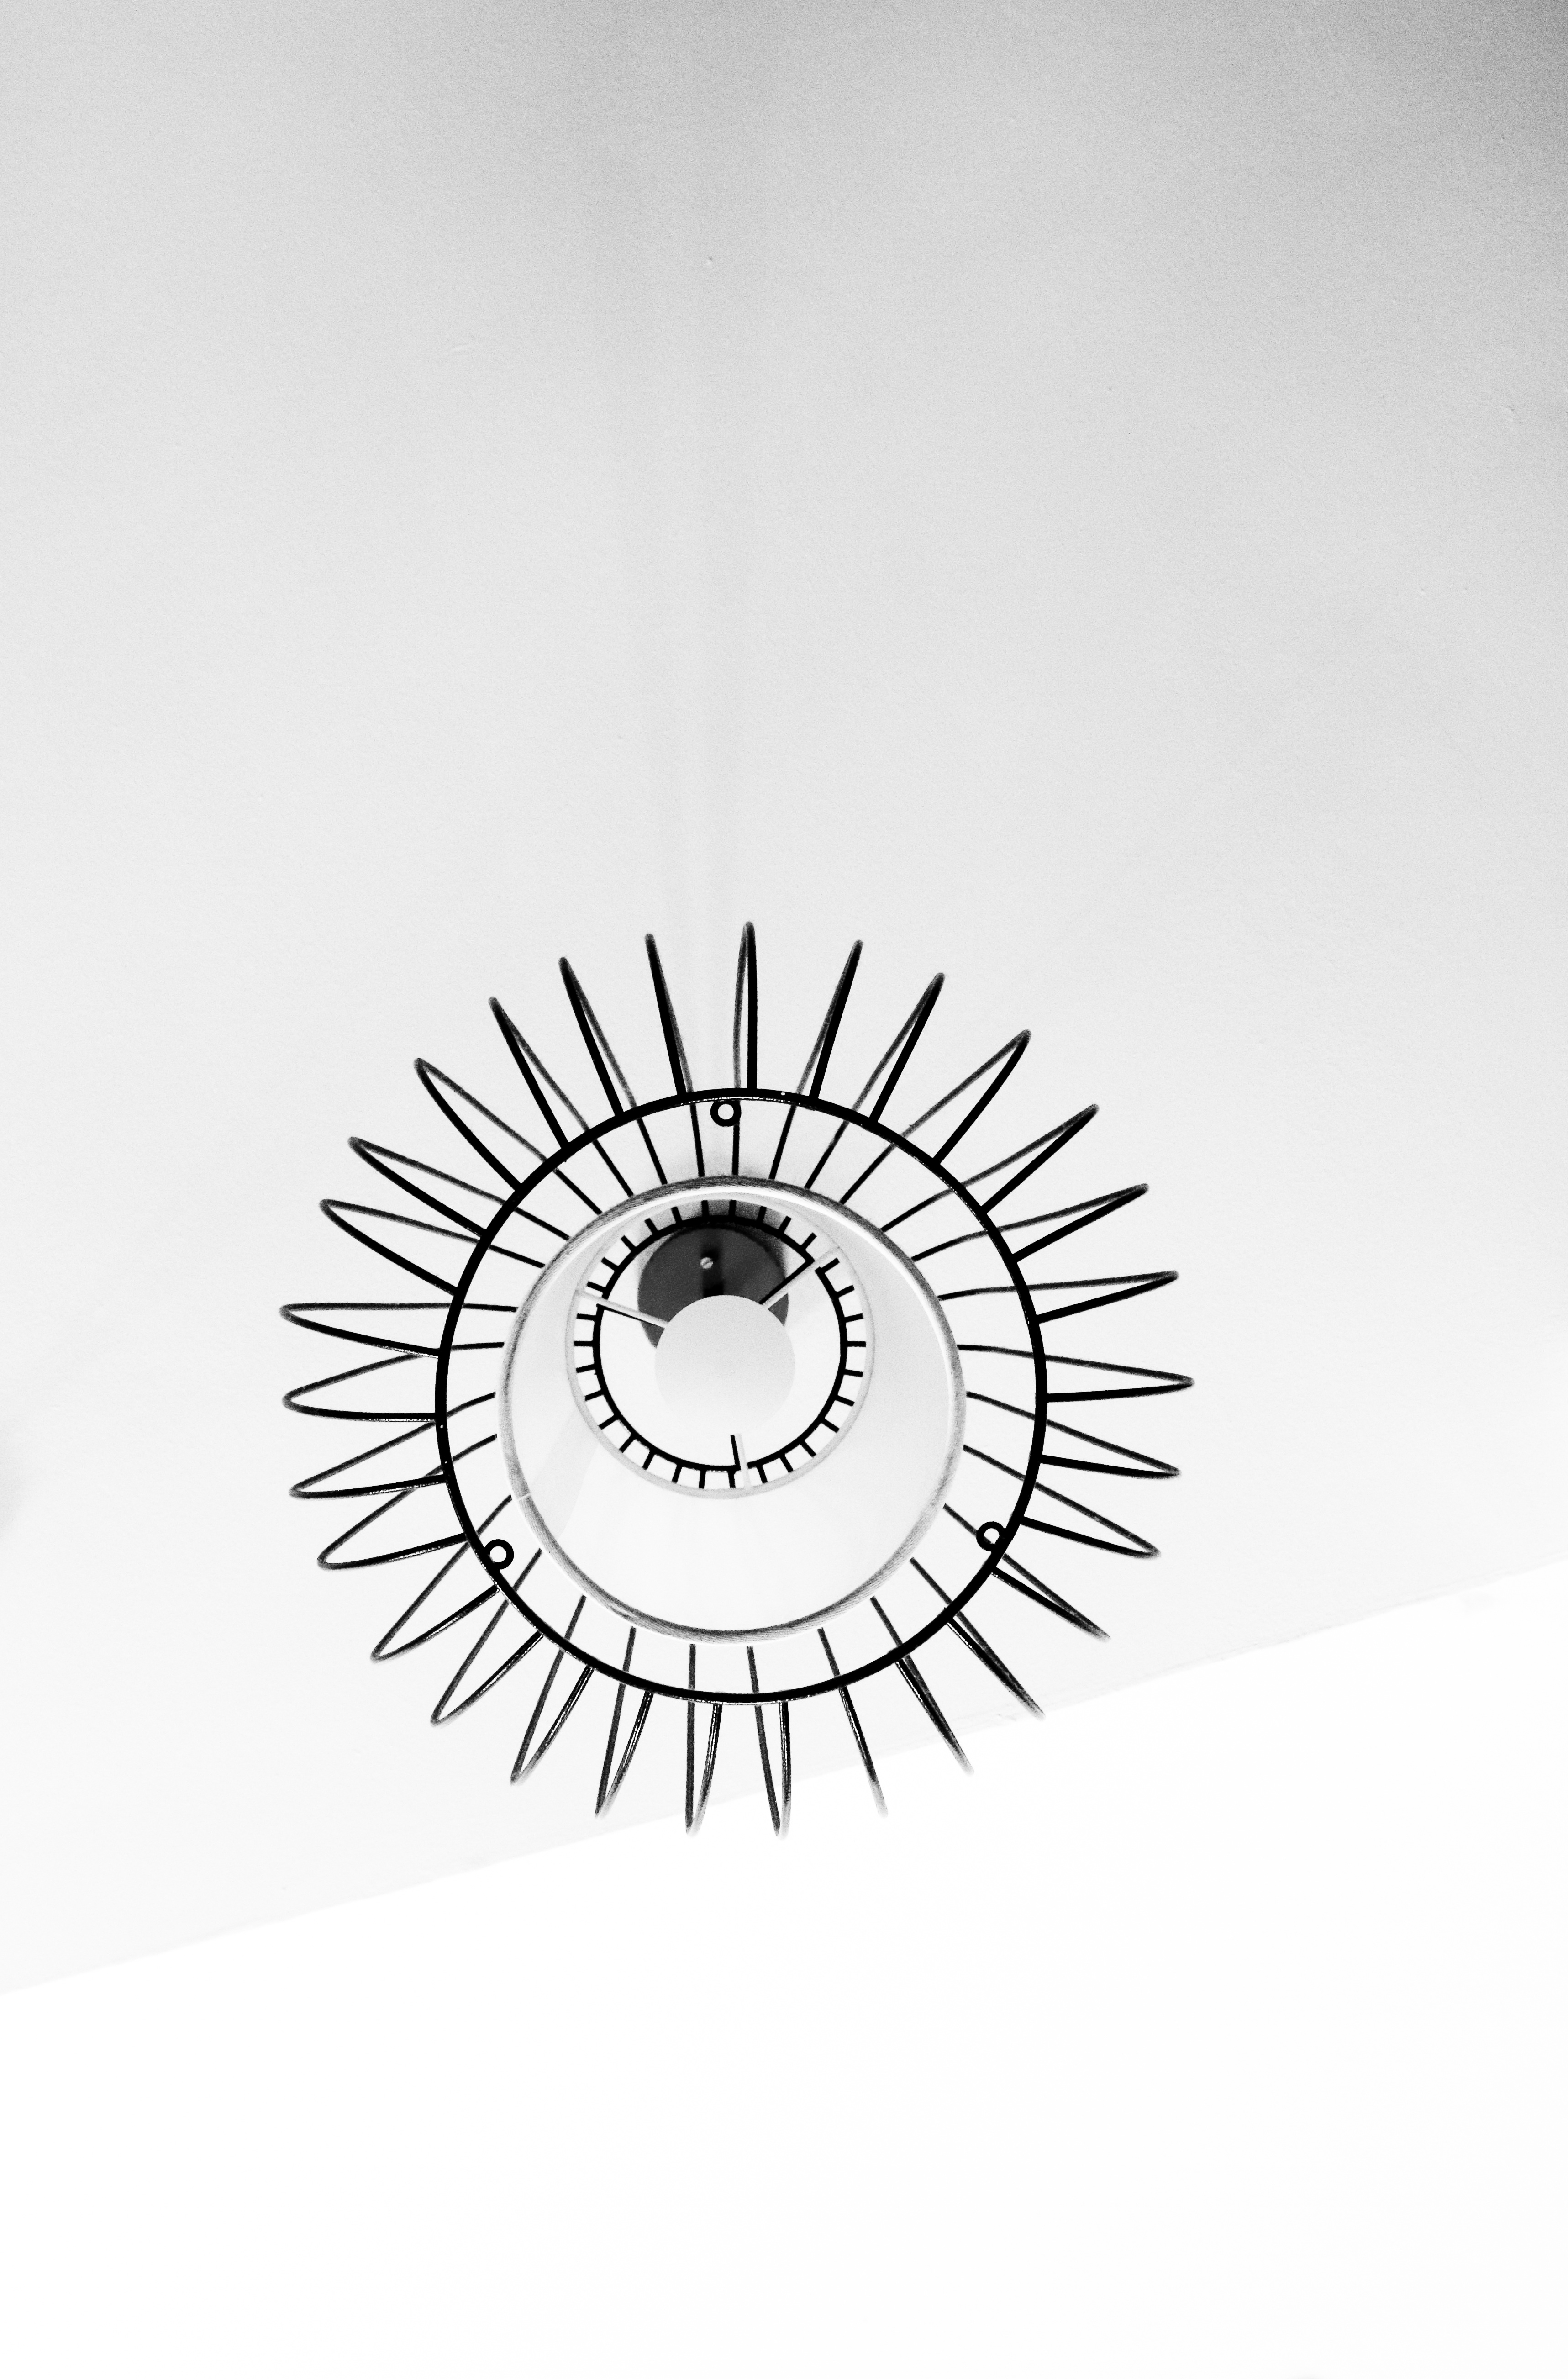
black and white, line, circle, eyelash, sketch, drawing, illustration, logo, eye, cosmetics, monochrome photography